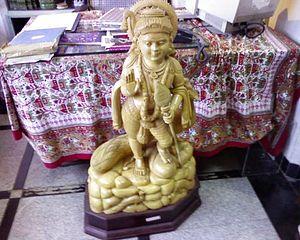
Statue Chambre Papa
Santal est un nom vernaculaire ambigu désignant en français certains bois d'arbres appartenant principalement au genre Santalum, de la famille des Santalacées. Les arbres des espèces produisant ce type de bois poussent naturellement en Inde, au Népal, en Australie, en Nouvelle-Calédonie, au Vanuatu et à Hawaii. Ce bois est utilisé comme encens, en aromathérapie et en parfumerie, plutôt que comme bois de construction ou de charpente, bien que des temples aient été construits en santal en Inde et conservent leur arôme depuis des siècles.